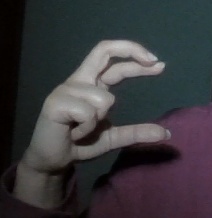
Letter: thal